Deivapiravi (1985 film)

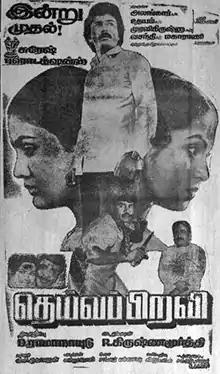
Theatrical release poster

Deivapiravi is a 1985 Indian Tamil-language romantic drama film directed by R. Krishnamoorthy, starring Mohan, Radhika, and Urvashi. It is a remake of the Telugu film "Devatha" (1982). The film was released on 14 April 1985 and ran for one-hundred days in theatres.